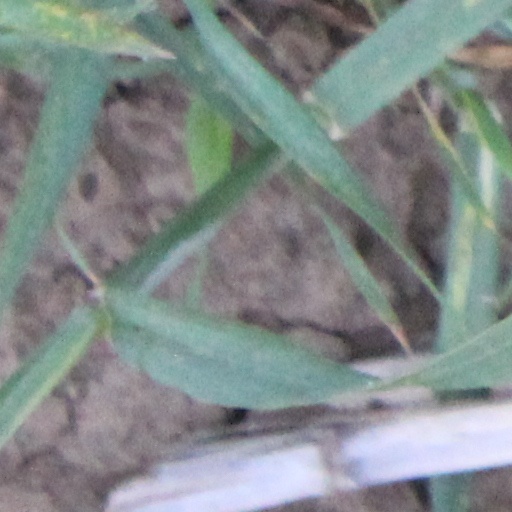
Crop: wheat